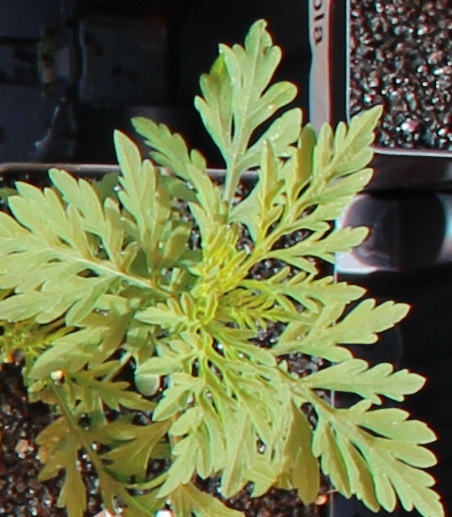
Label: Ragweed